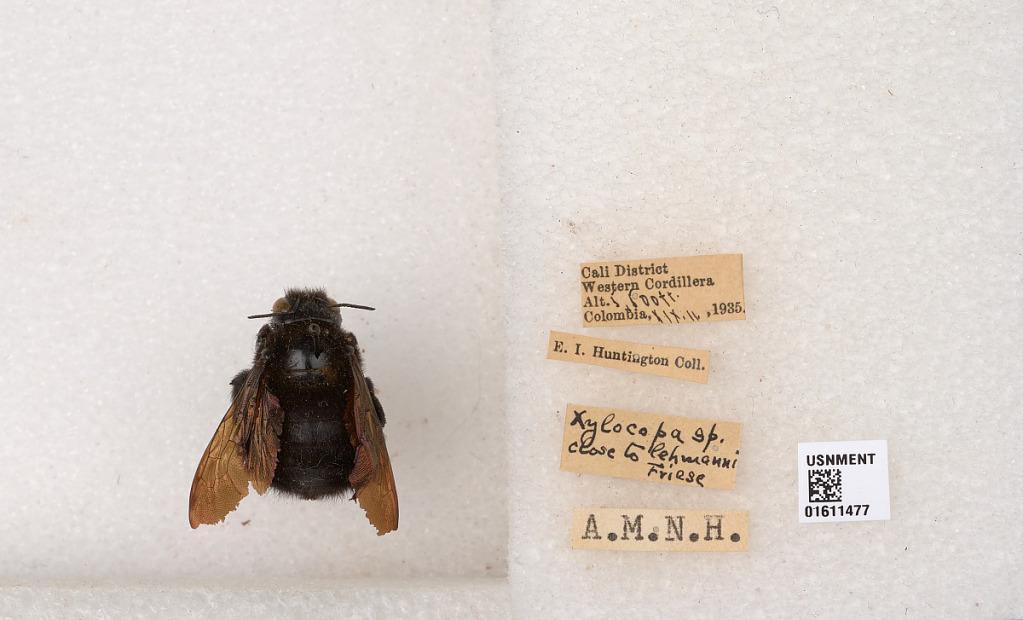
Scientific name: Xylocopa
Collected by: M. Alvarenga
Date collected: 1935-12-19
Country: Colombia
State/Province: Valle del Cauca
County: Cali
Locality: Western Cordillera